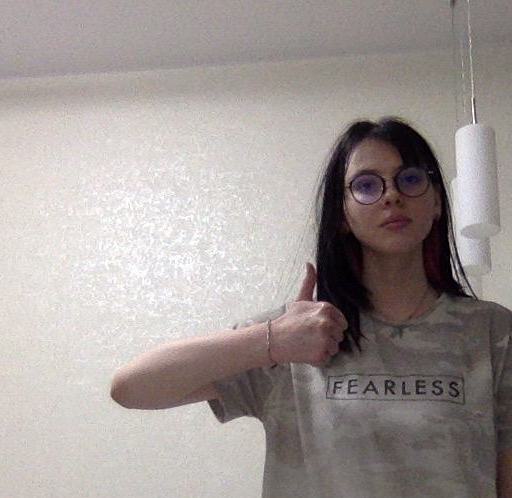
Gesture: like